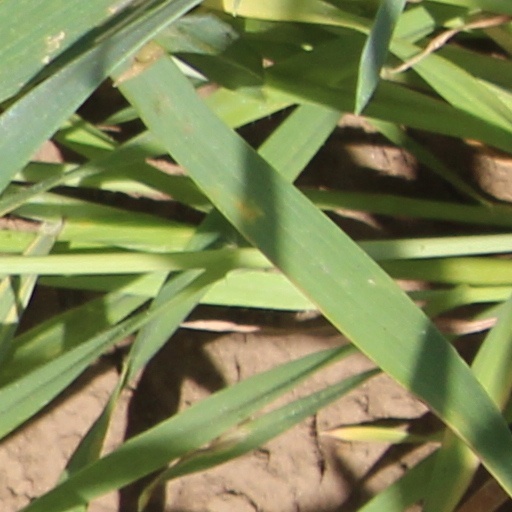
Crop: wheat